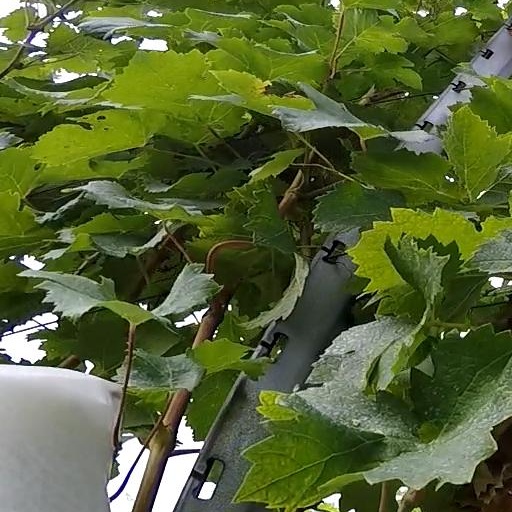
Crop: grape